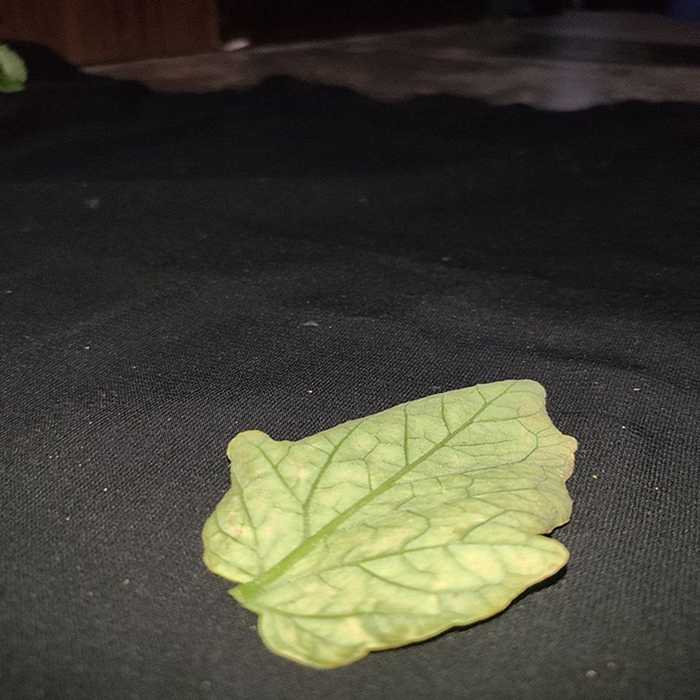
Plant: Tomato
Label: Tomato spotted wilt